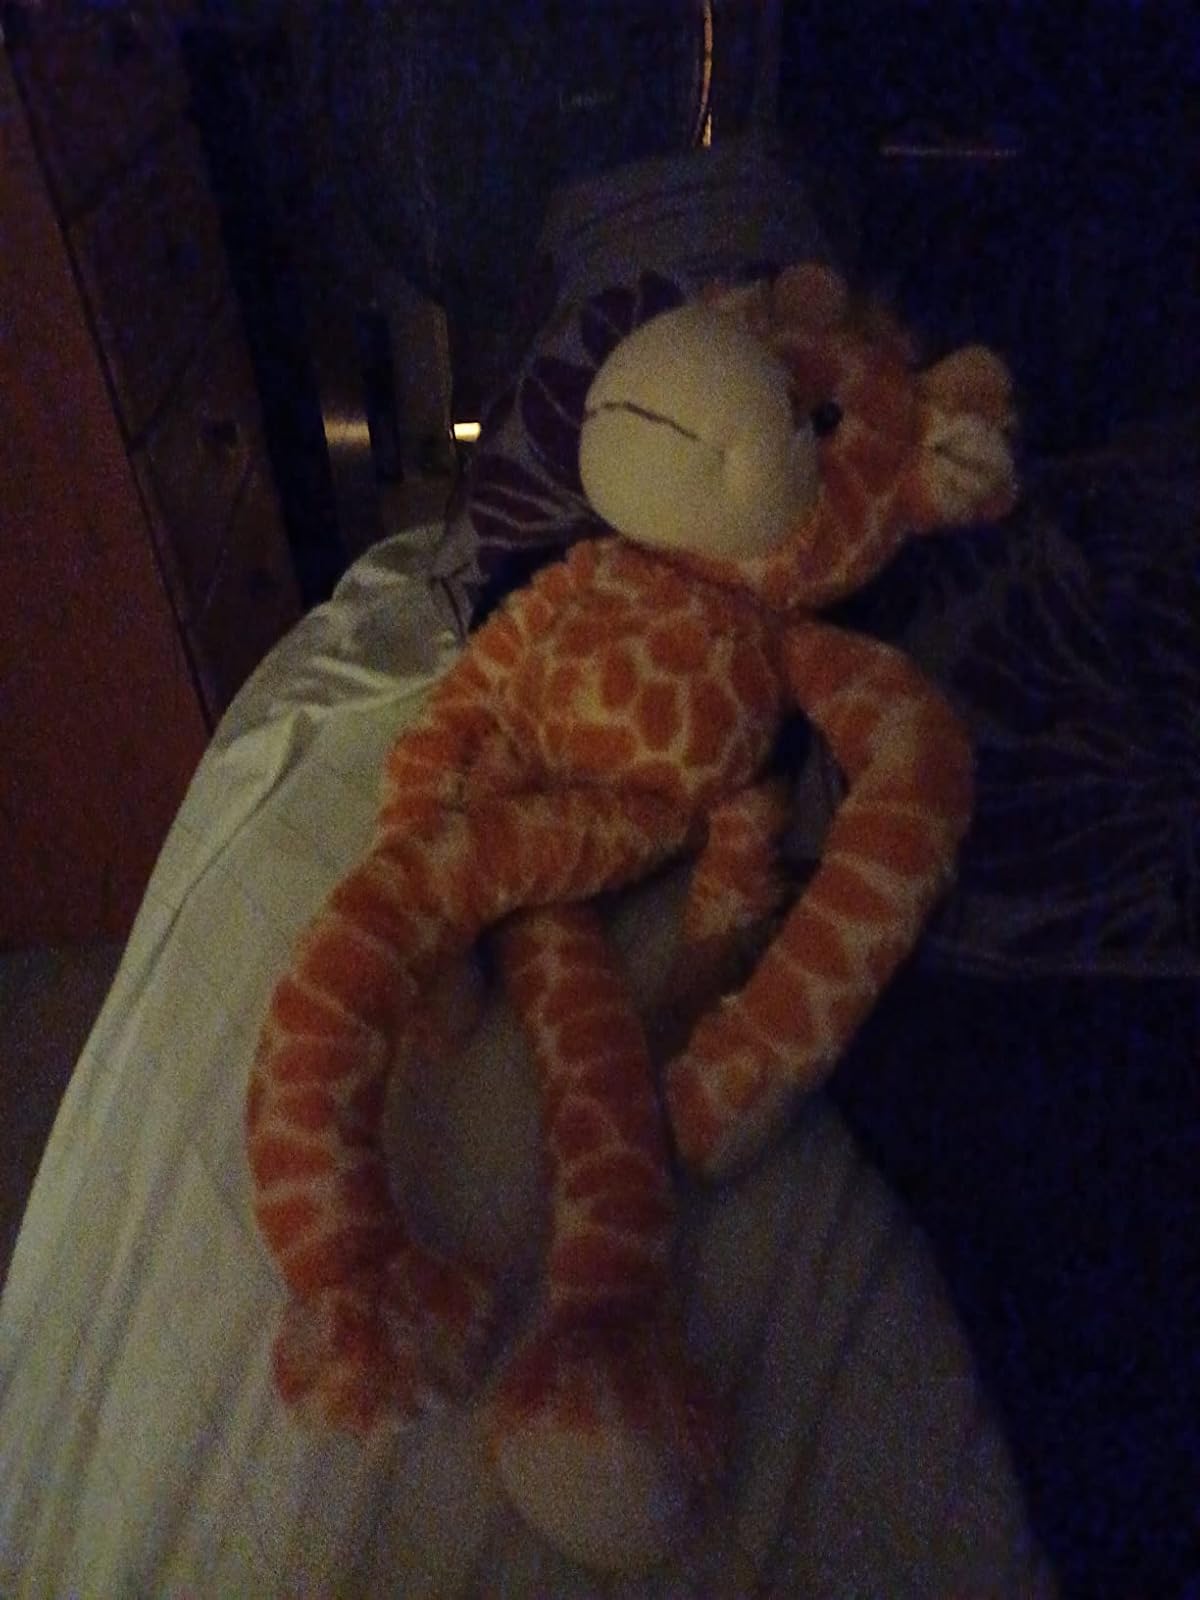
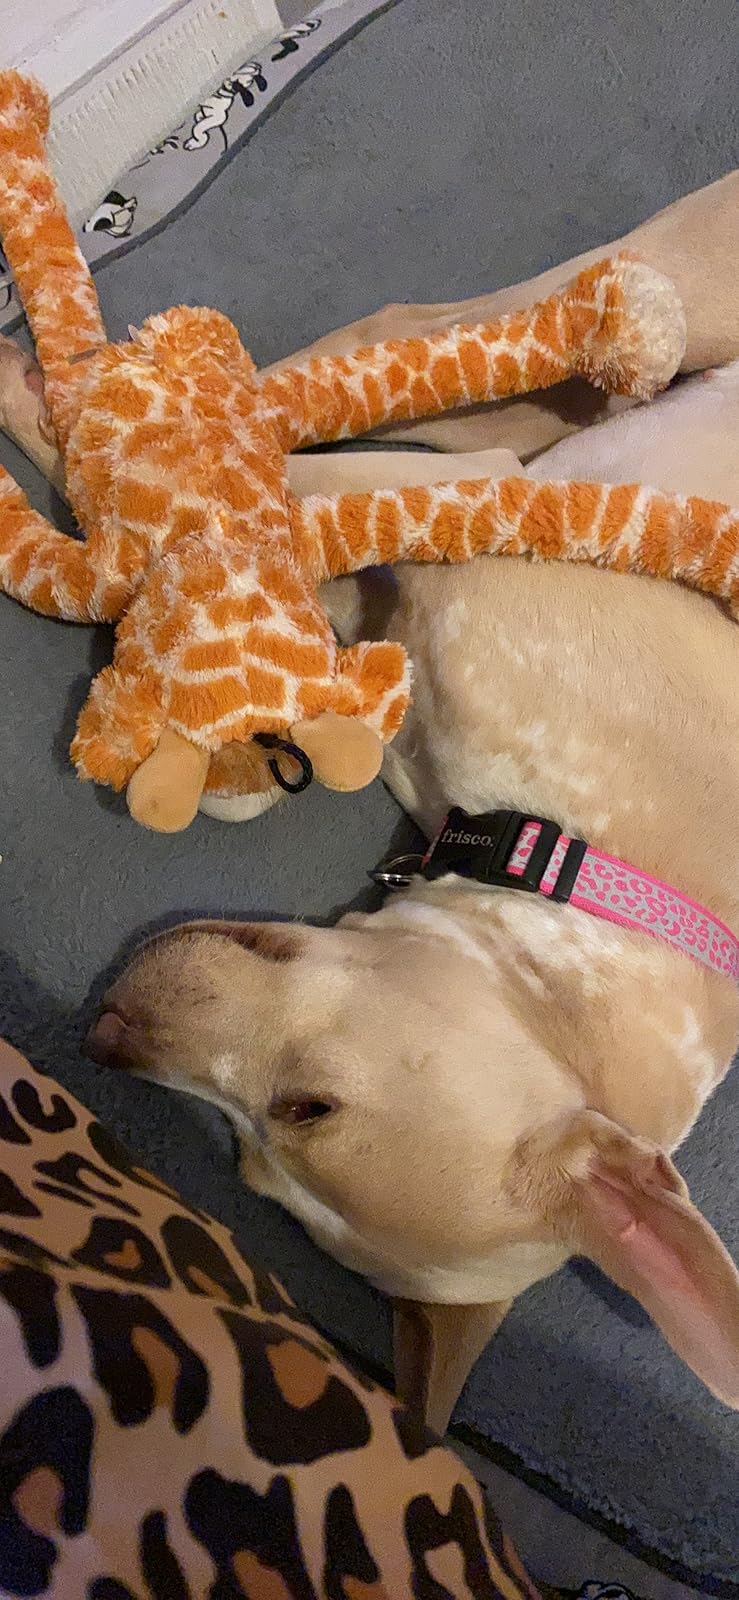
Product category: items_toy
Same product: yes